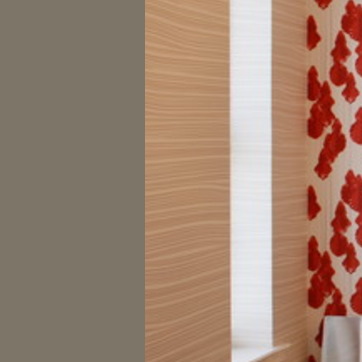
Material: wallpaper